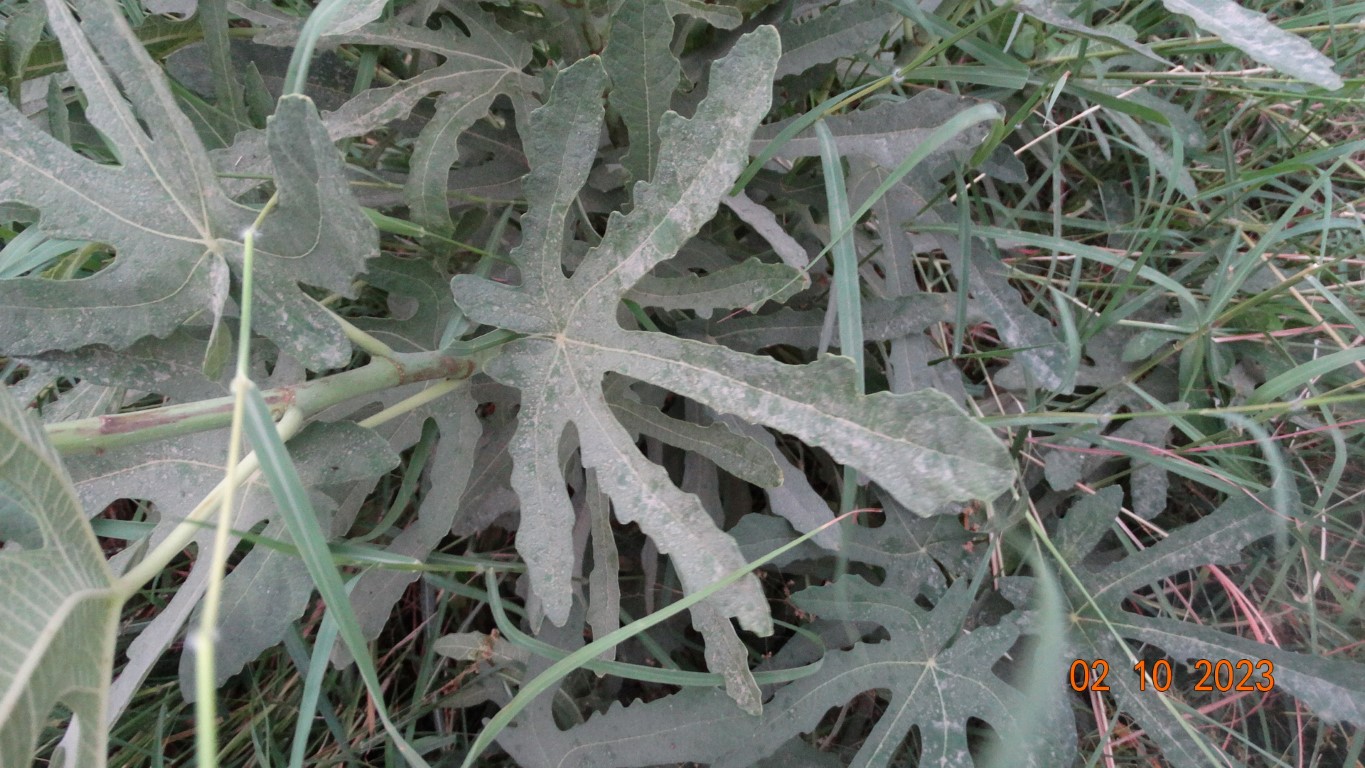
Label: healthy